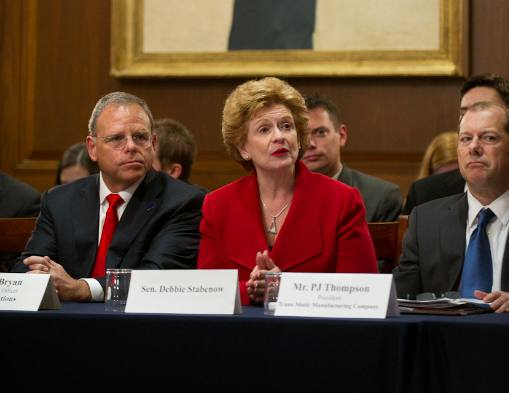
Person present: Yes